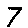
Label: 7